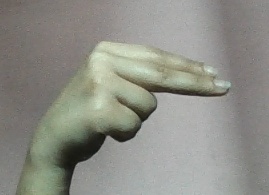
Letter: ain